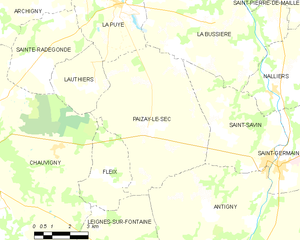
Carte des communes françaises Paizay-le-Sec